Siti Wan Kembang

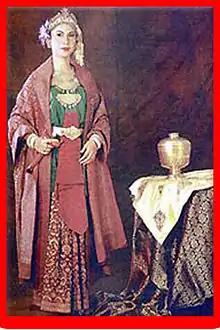
Artist's interpretation of Siti Wan Kembang.

Che Siti Wan Kembang (Kelantanese: , Jawi: ) was a legendary queen who reigned over a region on the east coast of Peninsular Malaysia, now located within the Malaysian state of Kelantan. She ruled in 1610–1667.